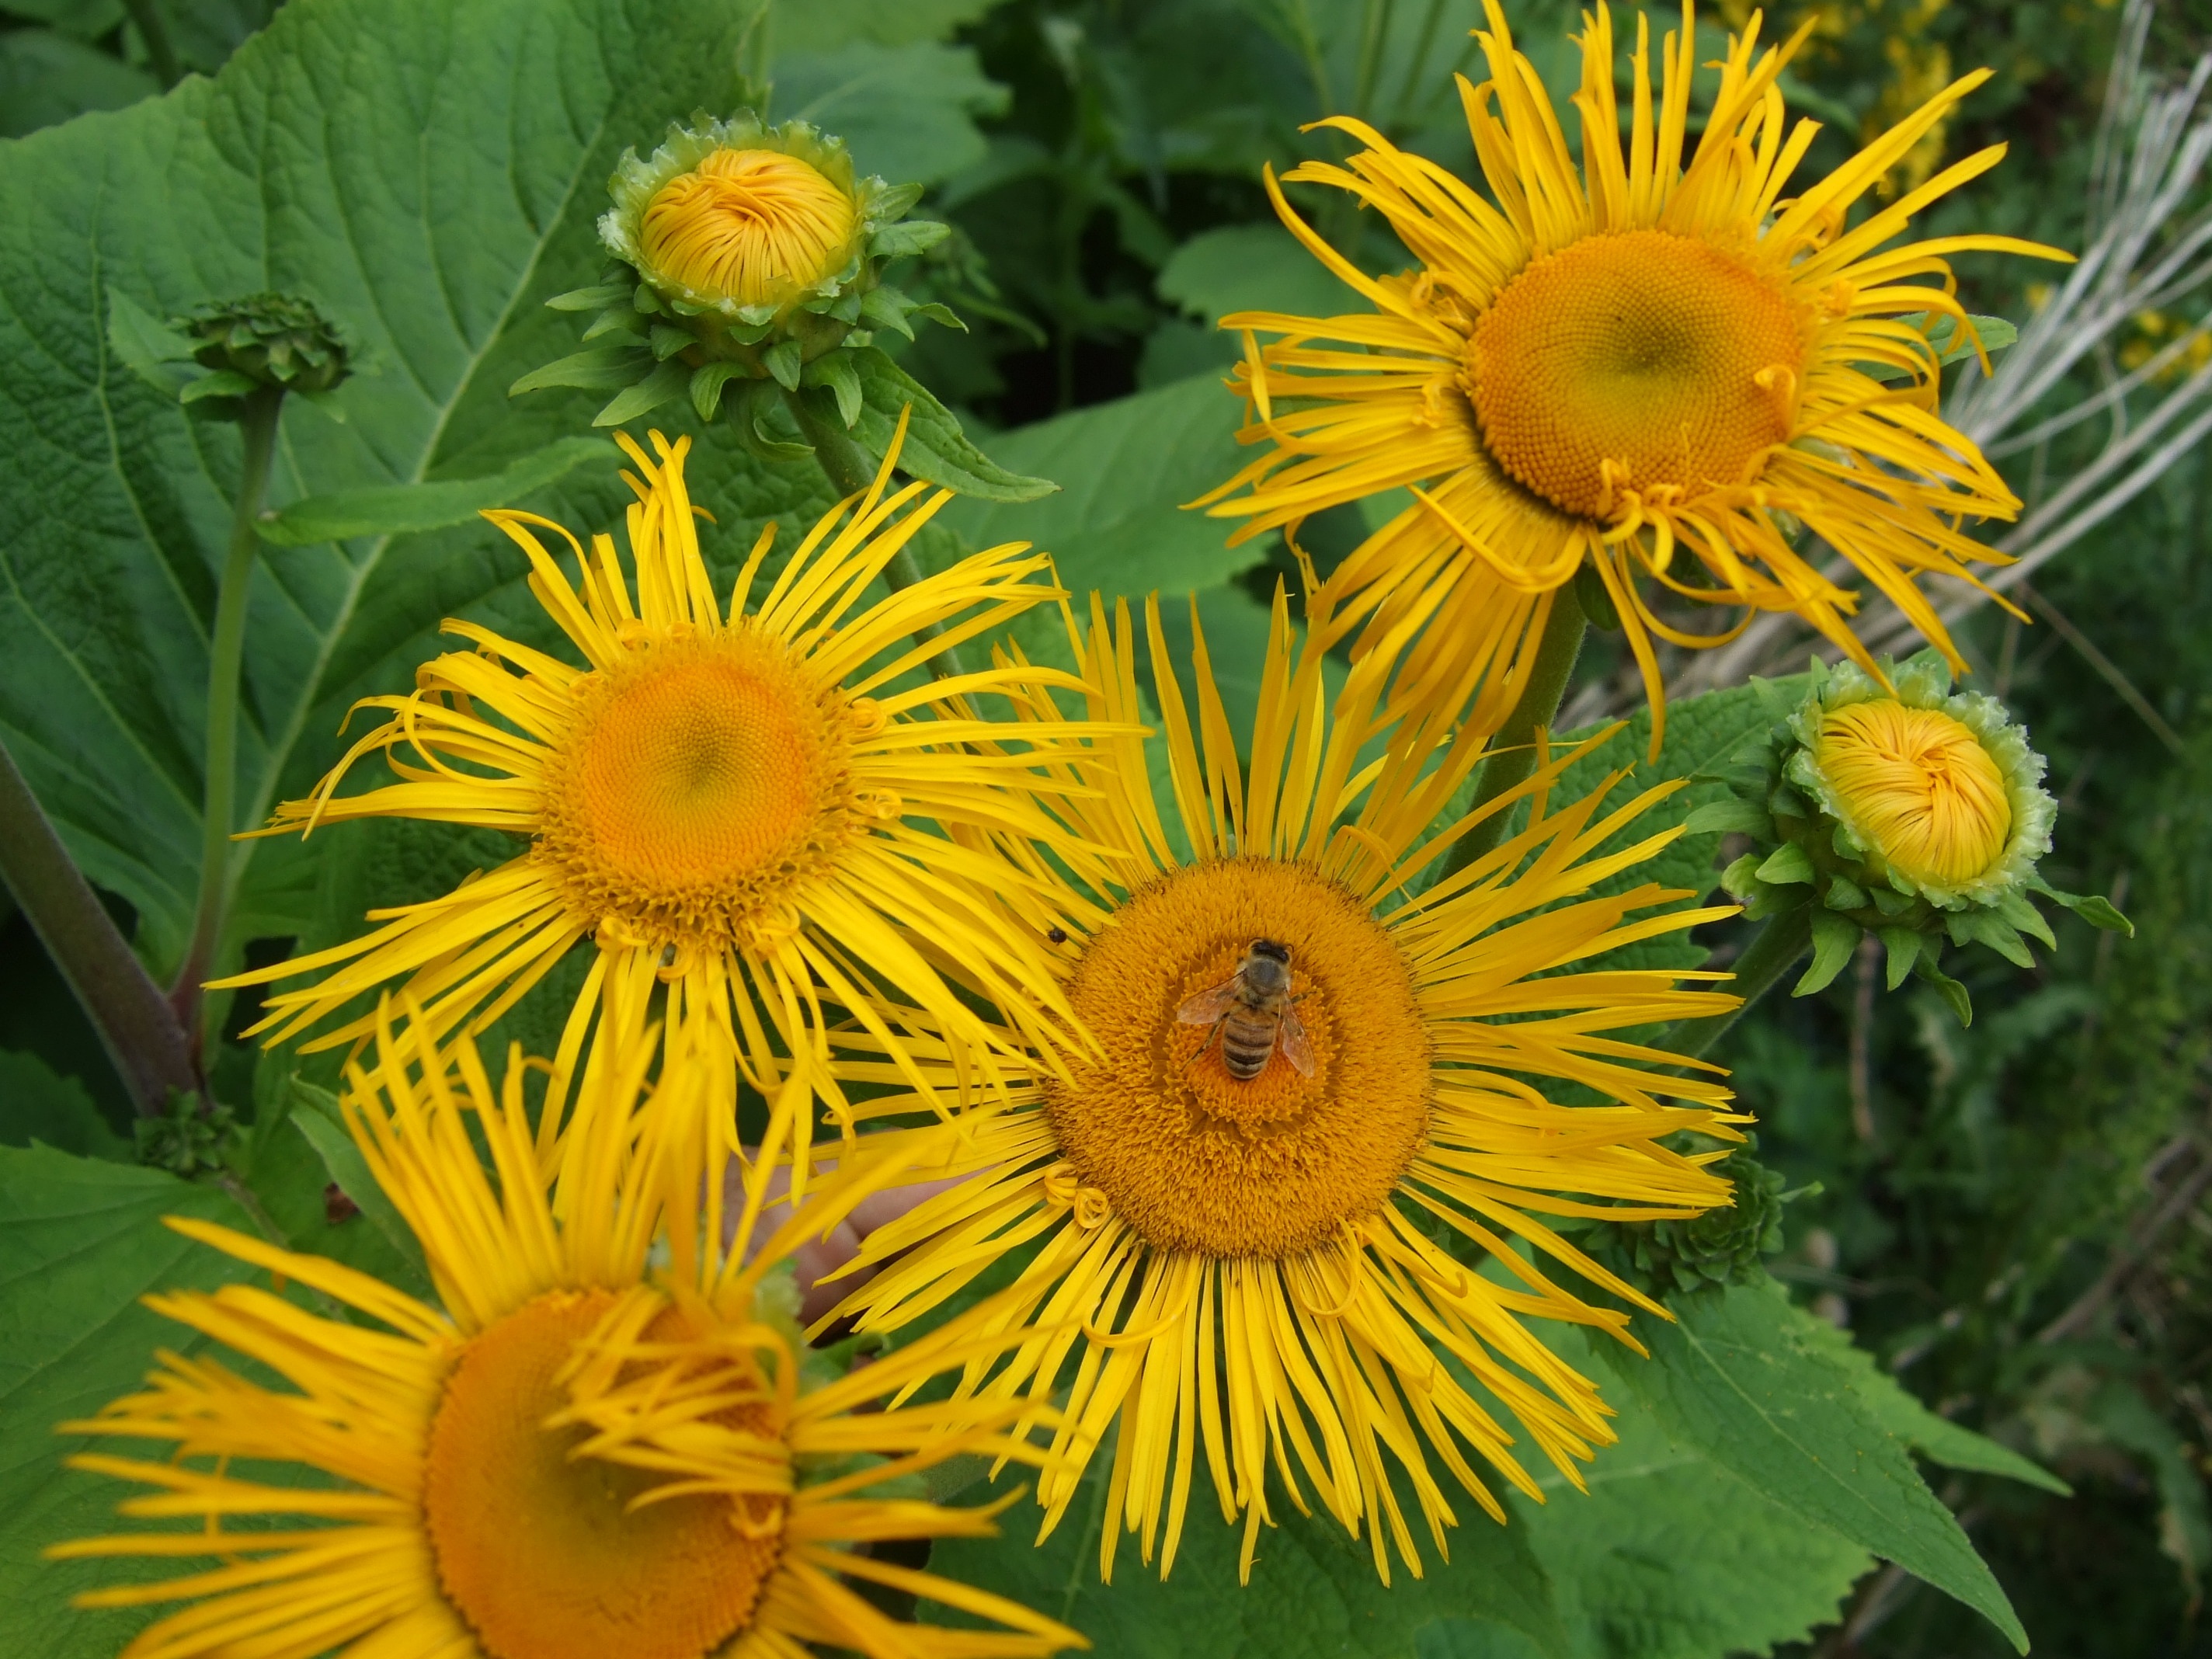
plant, flower, petal, botany, yellow, garden, flora, wildflower, macro photography, flowering plant, daisy family, plant stem, land plant